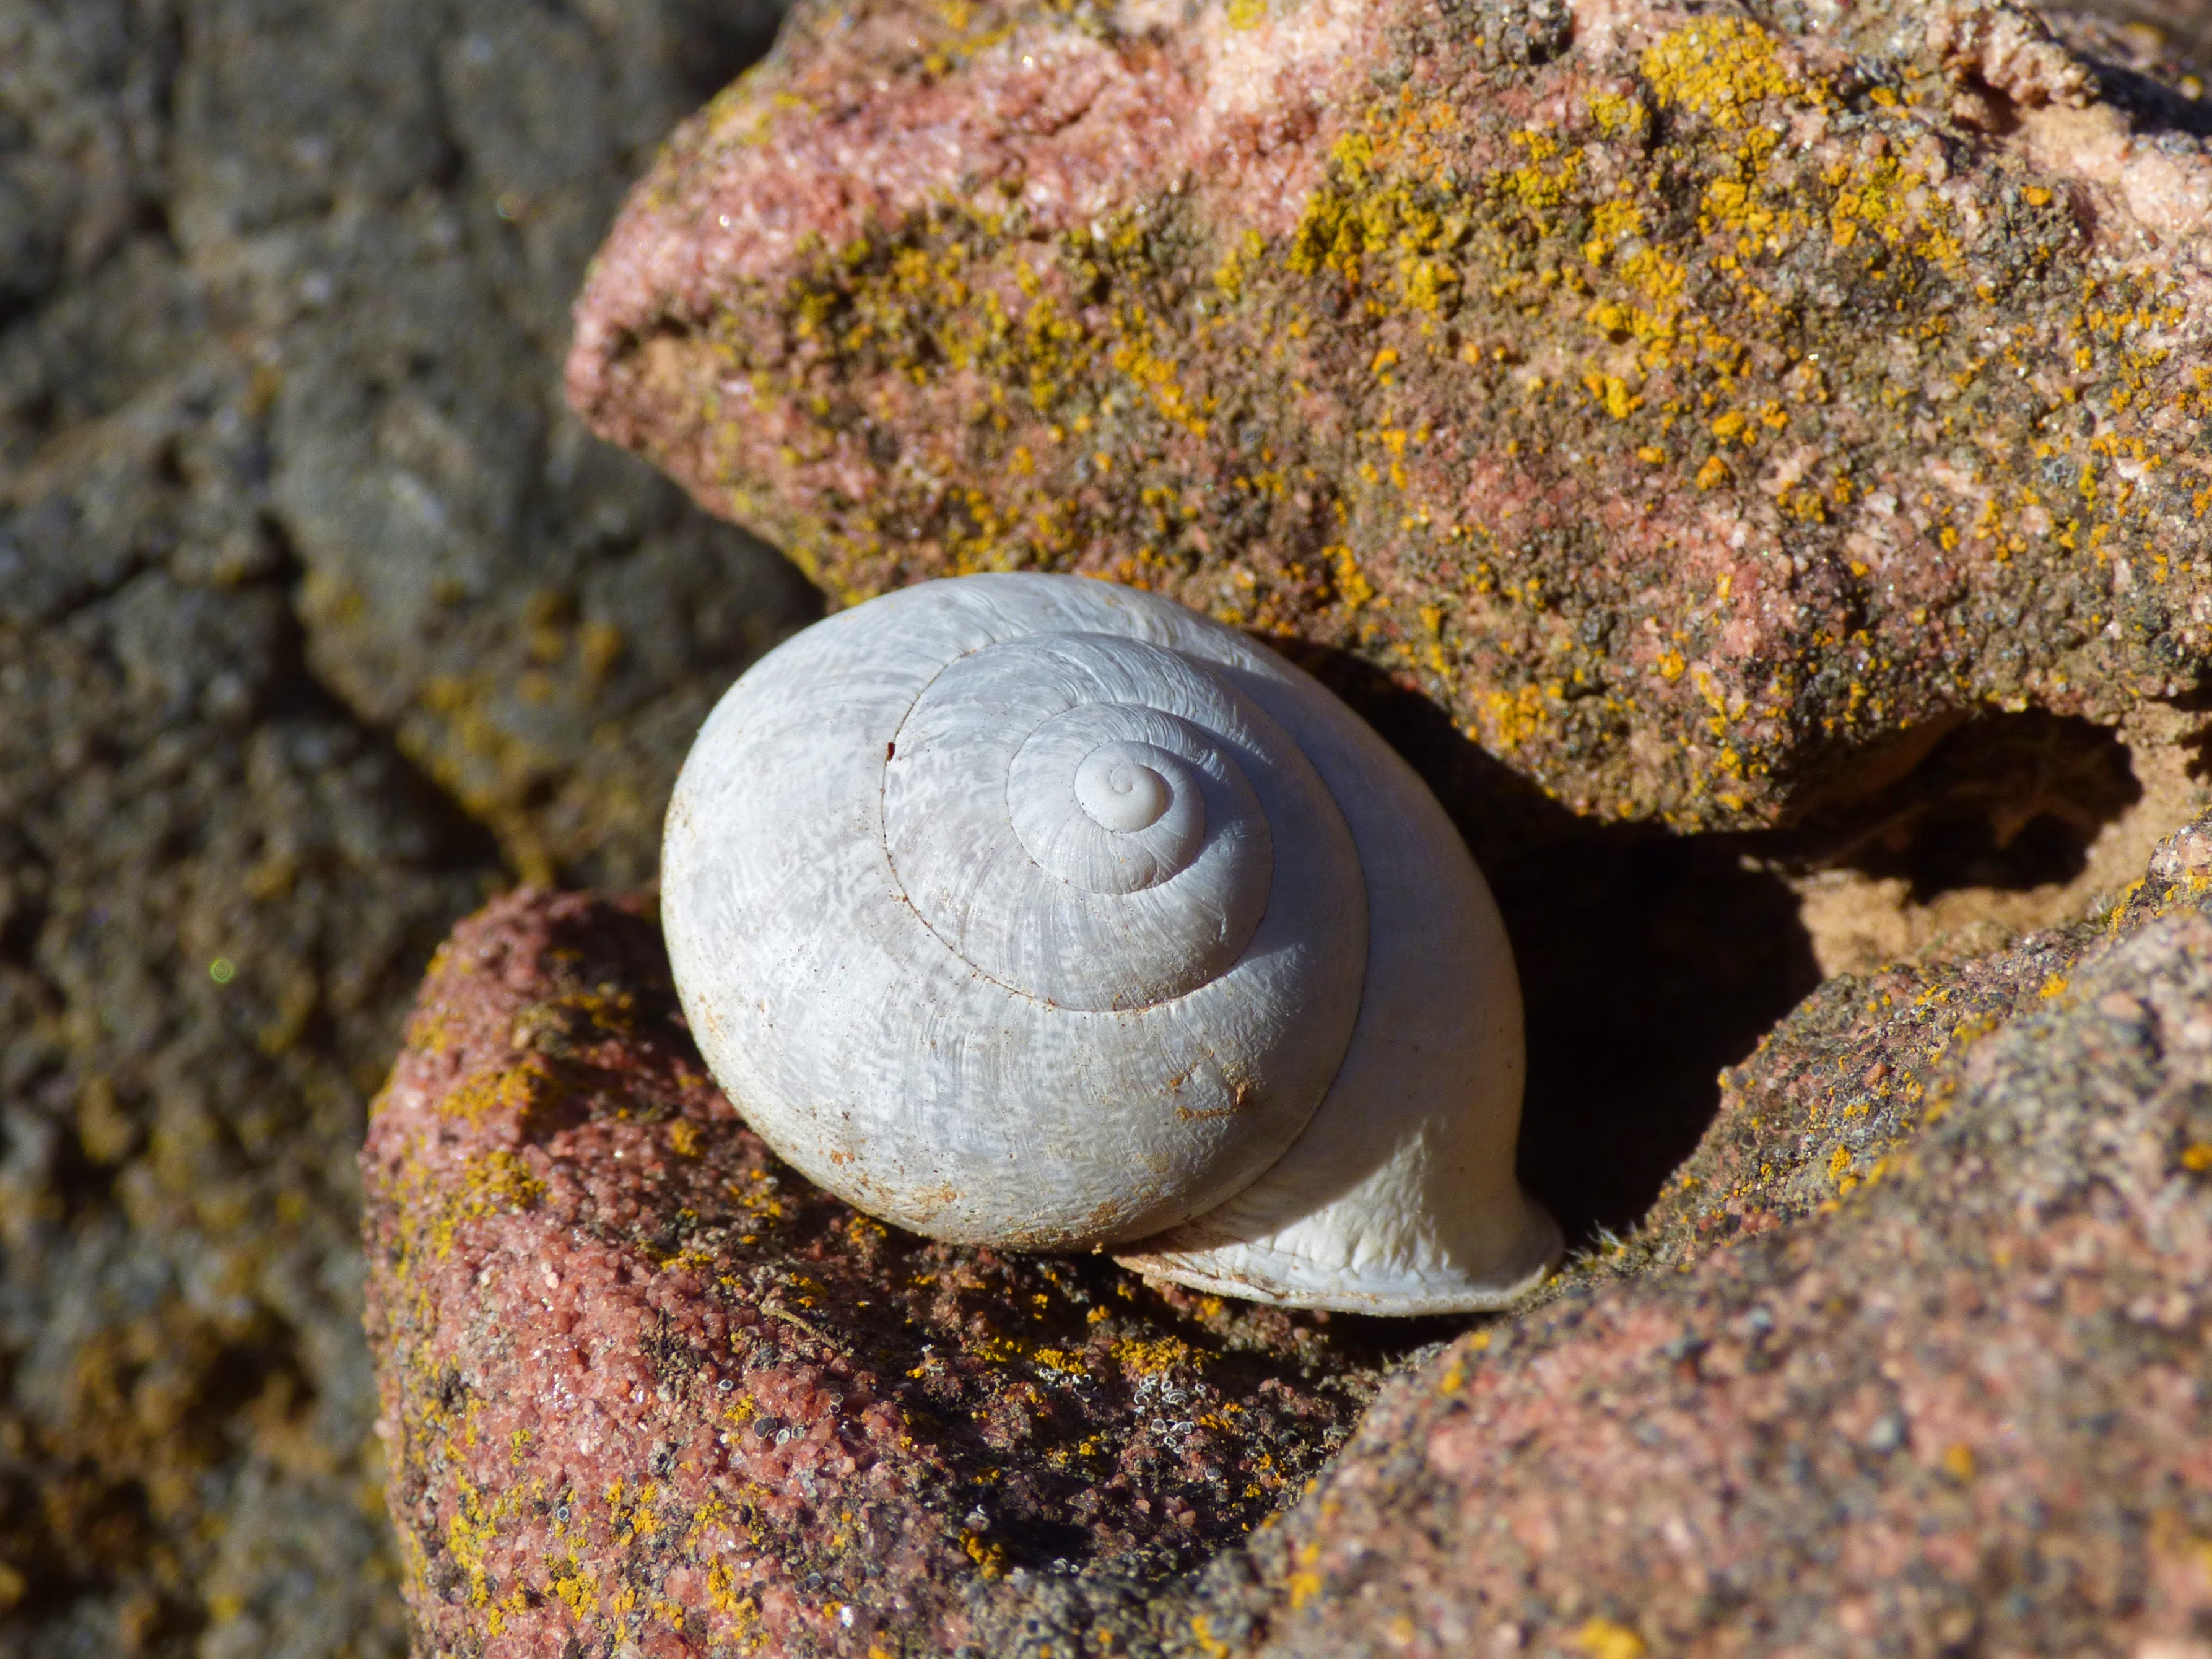
nature, rock, leaf, spiral, wildlife, biology, autumn, soil, fauna, material, shell, invertebrate, close up, lichen, snail, geology, macro photography, marine biology